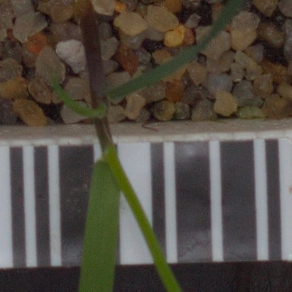
Label: black_grass